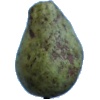
Label: Pear Stone 1